James Henry Young

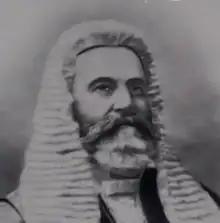
James Henry Young (1834–1908), NSW politician

James Henry Young (15 May 1834 – 9 May 1908) was an Australian colonial businessman and politician and Speaker of the New South Wales Legislative Assembly.